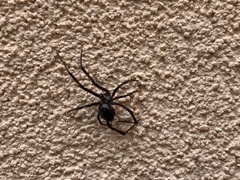
Species: Lactrodectus_hesperus